English invasion of Scotland (1385)

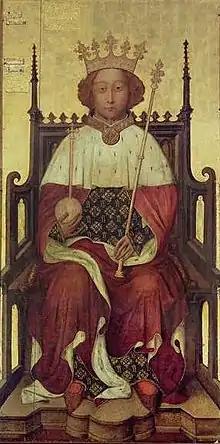
A contemporary painting of Richard II of England

By the late 14th century, England had been at war with France for nearly 50 years. With outbreaks of plague and harvest failures, this strained the country's finances, which could not support a major campaign. Major garrisons in Aquitaine, Brest, Calais and Cherbourg required funding, but three of the four recent parliaments had refused the King grants. Following Richard II's 1377 coronation, facing a resurgent French Crown, many English continental possessions were lost. By 1385 the war had lost momentum; fighting predominantly took place through proxy wars, such as during the 1383–1385 Portuguese interregnum. Richard's chancellor and favourite, Michael de la Pole, Earl of Suffolk, was blamed for this lack of success and accused of appeasement. The historian Nigel Saul has suggested that "military retrenchment was not so much a matter of choice for Chancellor Pole; it was forced upon him by circumstances".